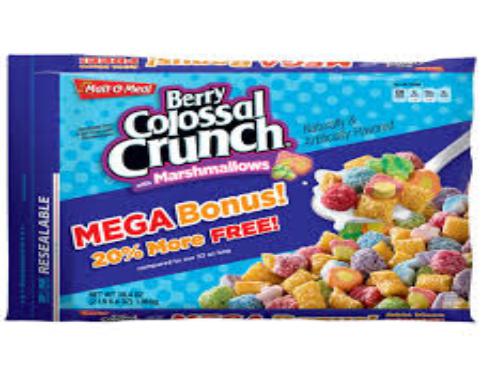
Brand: Colossal Crunch
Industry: Food